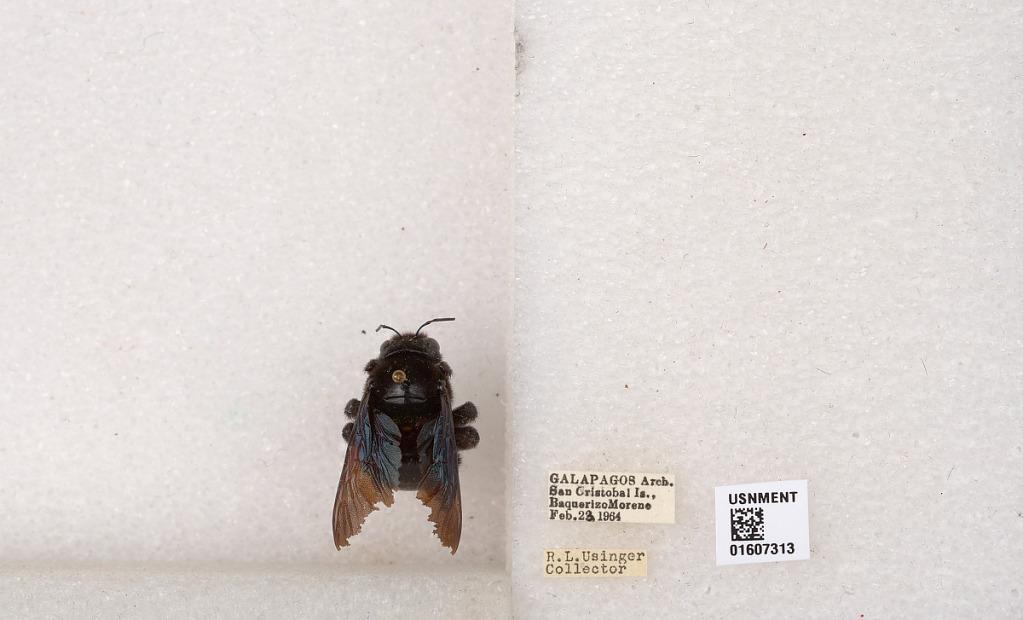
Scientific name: Xylocopa (Neoxylocopa) darwini Cockerell
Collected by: R. Usinger
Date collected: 1964-2-23
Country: Ecuador
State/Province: Galapagos
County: San Cristobal
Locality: San Cristobal Is., Baquerizo Moreno
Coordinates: -0.82046, -89.4347